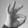
ASL letter: F